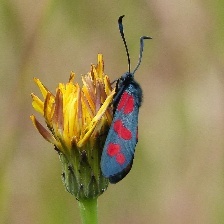
Species: SIXSPOT BURNET MOTH